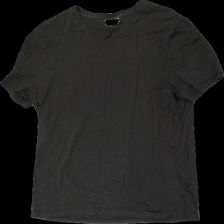
View: front
Type: T-shirt
Category: Men
Brand: East West
Colors: Brown
Material: 100% cotton
Cut: Regular, C-collar
Size: M
Season: All
Damage: crooked seam
Damage location: bottom right
Damage 2 location: middle right
Damage 3 location: bottom left
Price range: <50
Recommended usage: Recycle
Comment: crooked seam, washed out